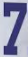
Number: 7